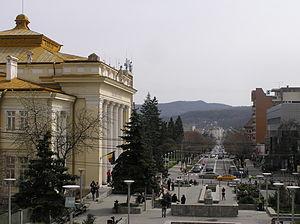
Râmnicu Vâlcea est une ville située au centre-sud de la Roumanie, en Olténie, dans le județ de Vâlcea, sur la rive droite de la rivière Olt.